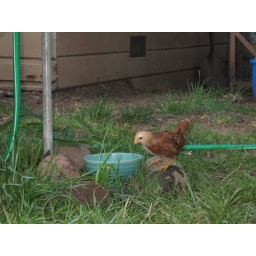
near the water bowl